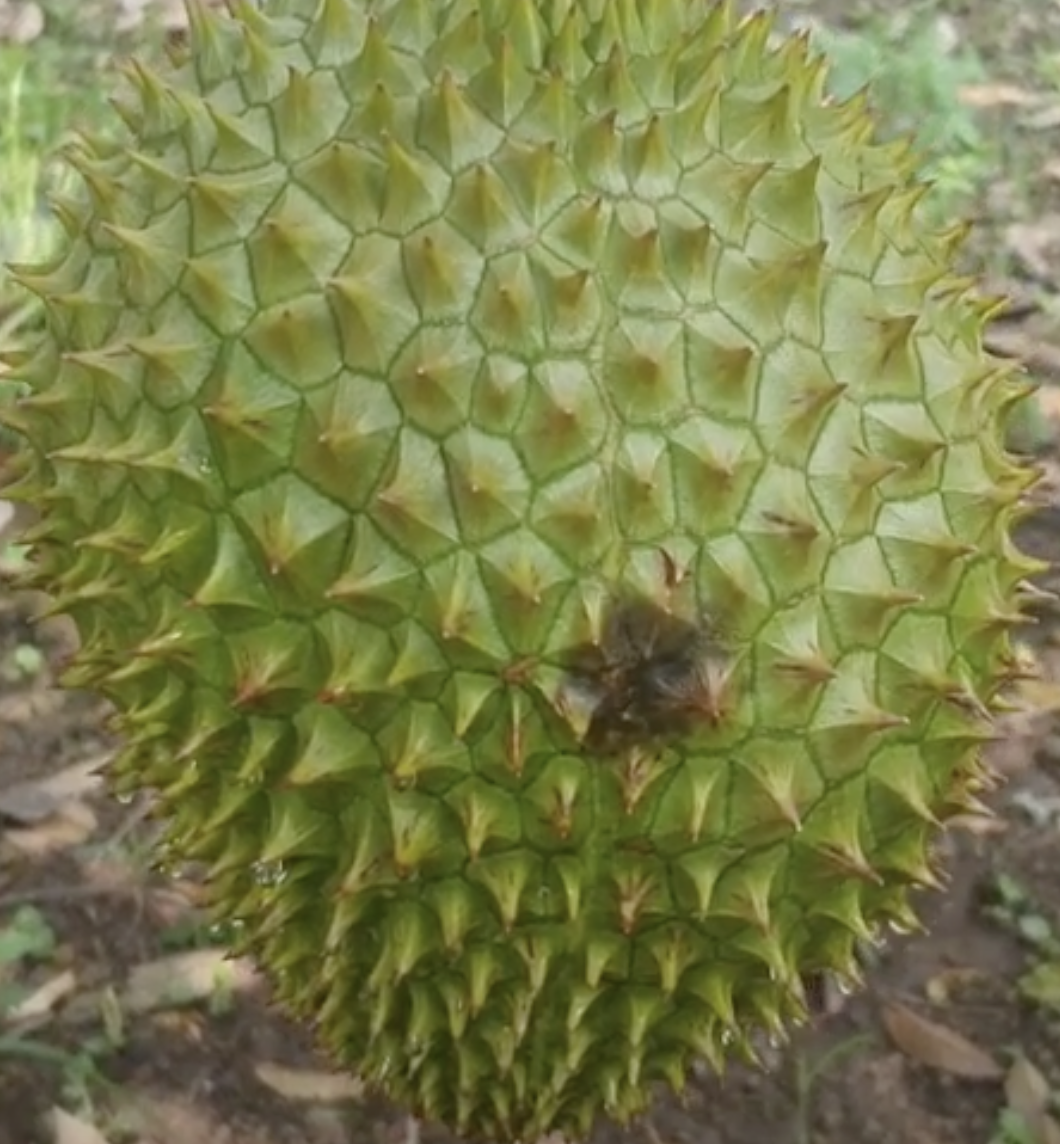
Label: fruit_rot